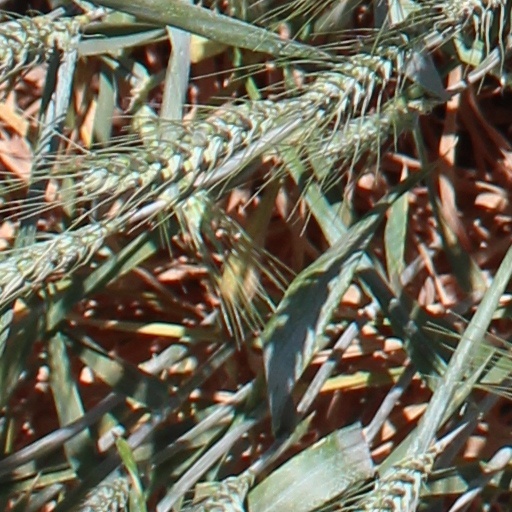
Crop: wheat